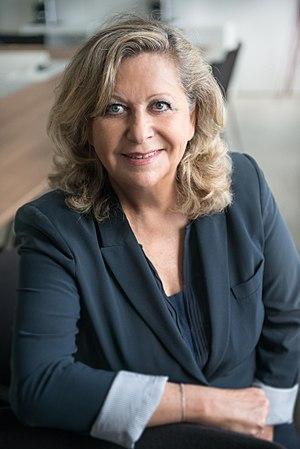
Daniele Giazzi
Depuis la Loi PLM de 1982, les vingt arrondissements qui divisent la ville de Paris ont chacun un maire d'arrondissement, en plus du maire de la commune de Paris.
Danièle Giazzi, née le 3 septembre 1955 à Lausanne, est une femme d'affaires et femme politique française.